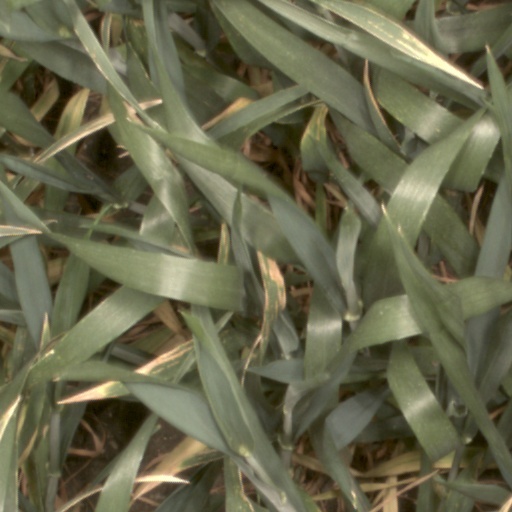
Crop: wheat